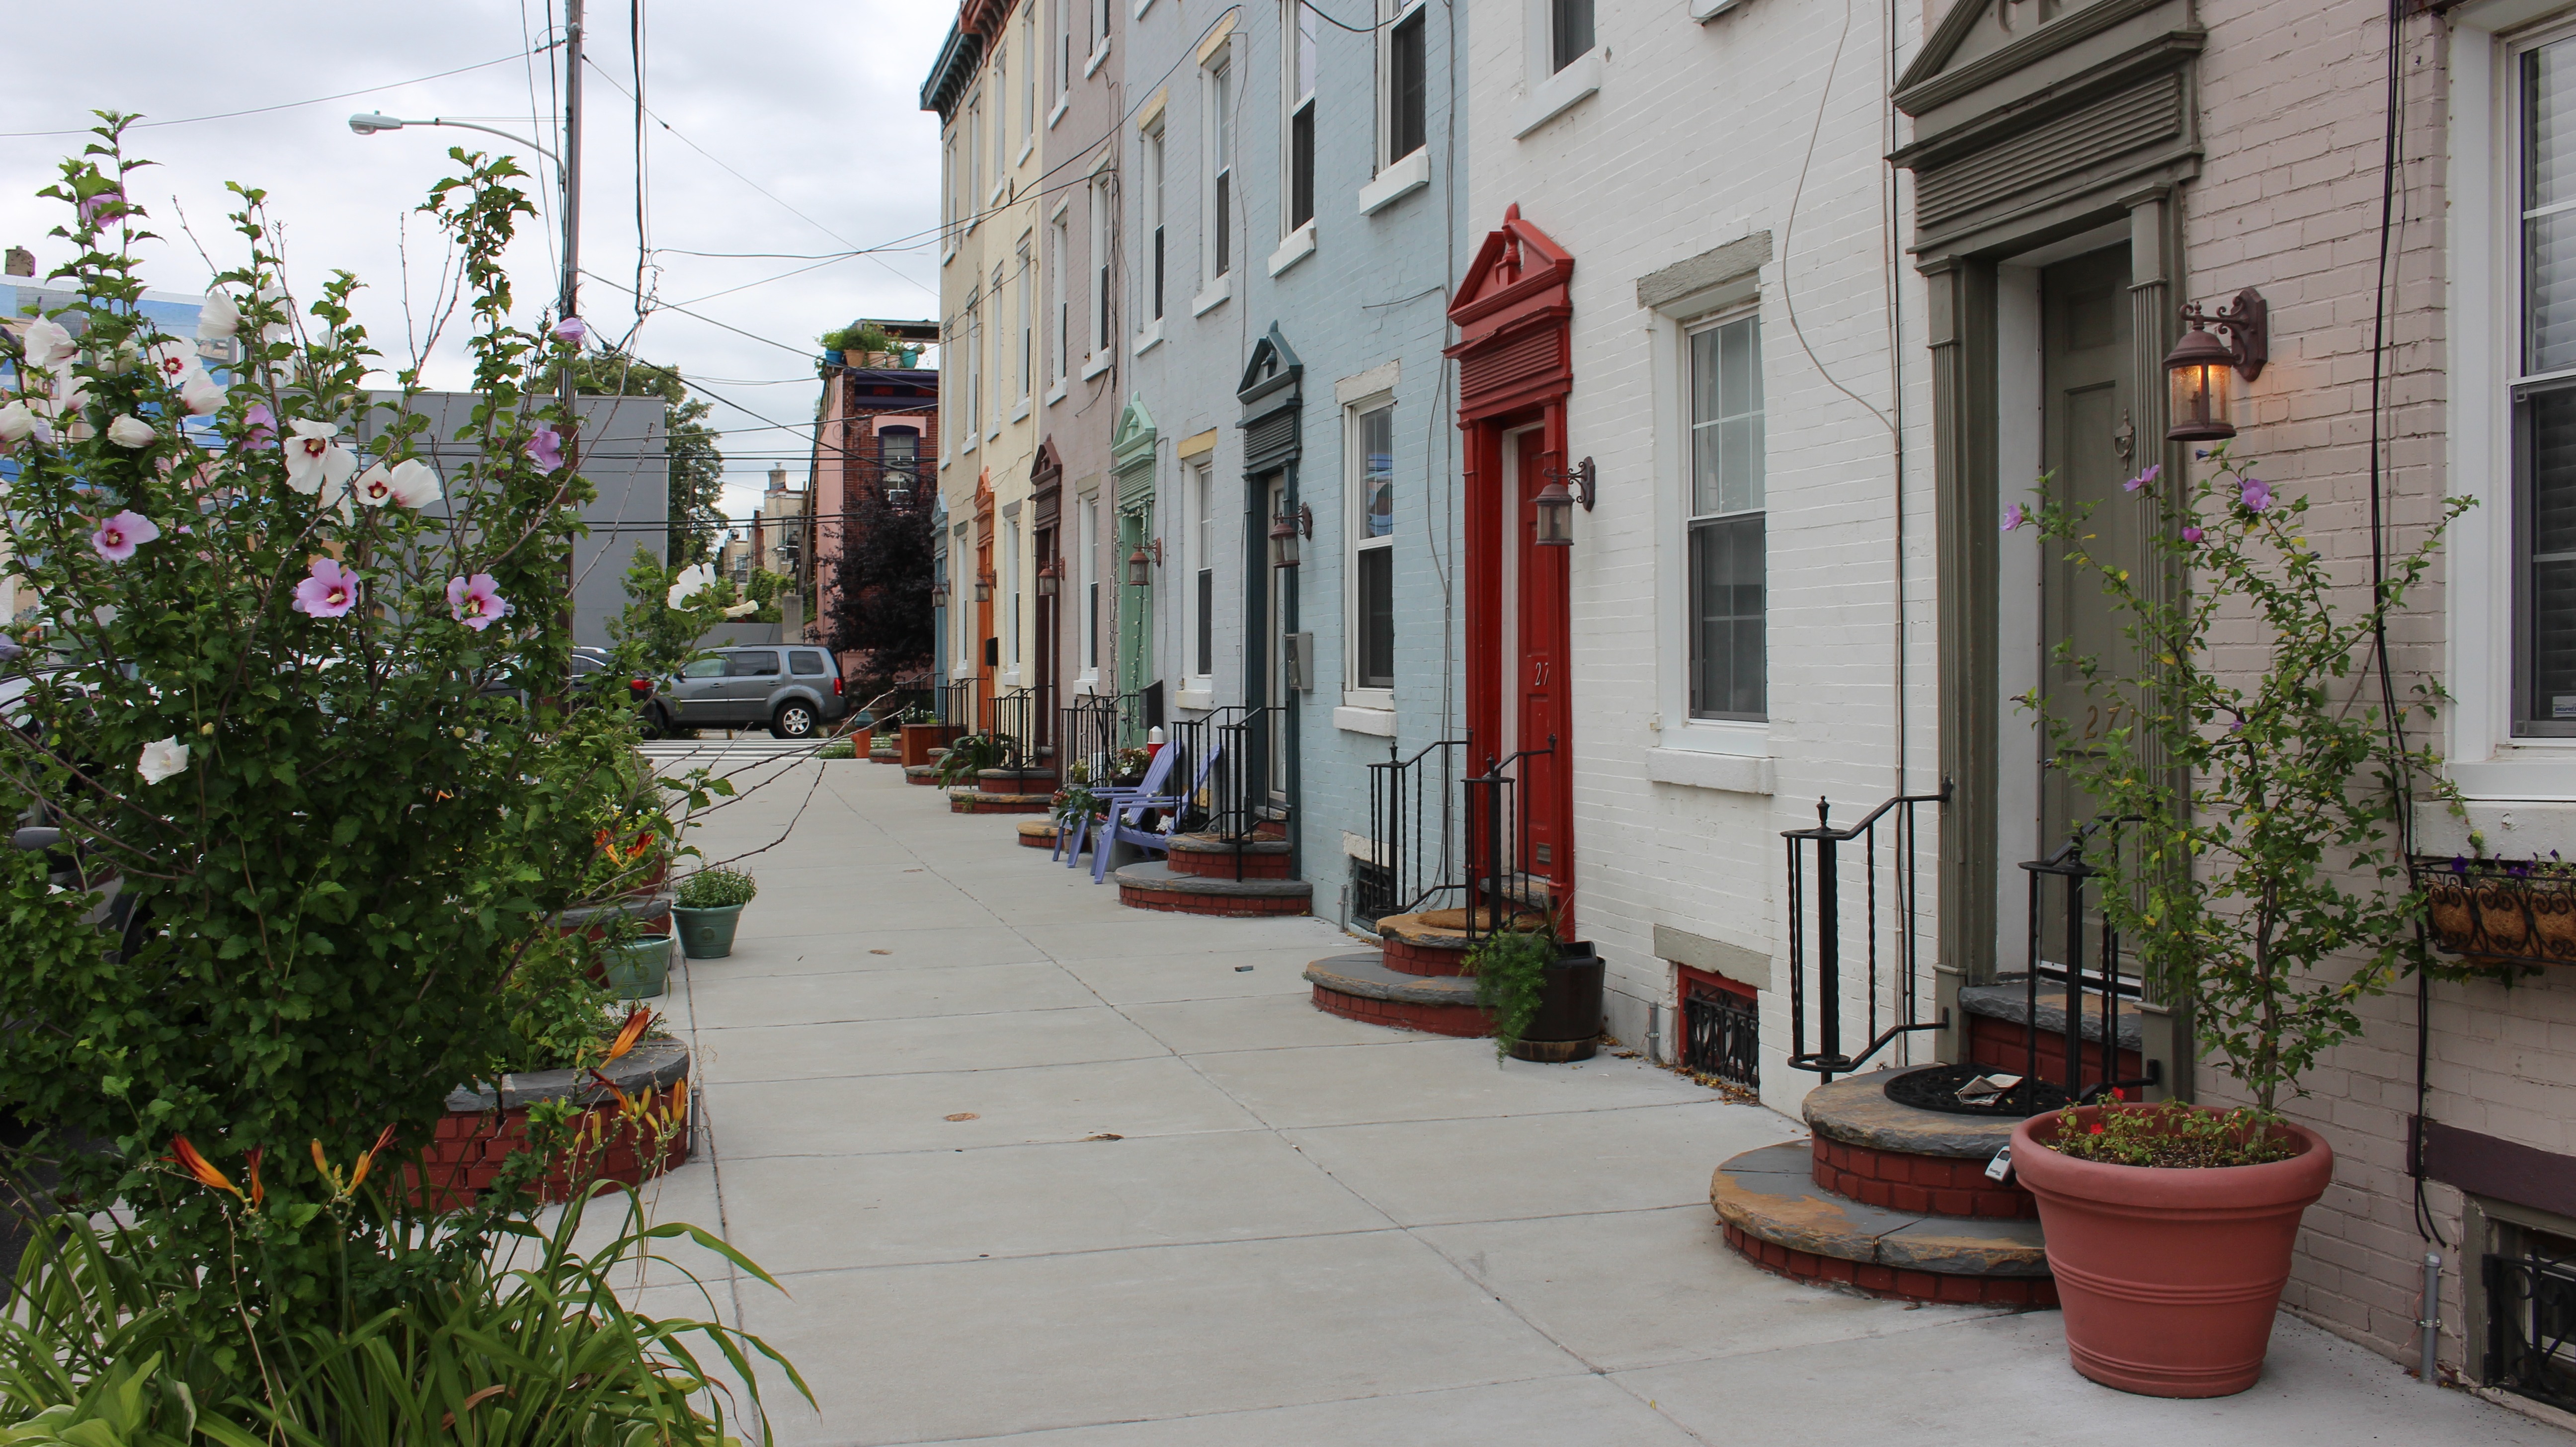
architecture, structure, road, street, flower, town, building, alley, construction, landmark, facade, property, exterior, apartment, courtyard, engineering, design, infrastructure, homes, pennsylvania, estate, philadelphia, architectural, neighbourhood, architecture design, residential area, south street